Grid classification

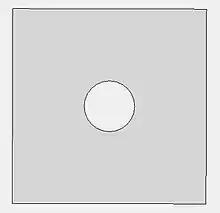
Fig 1 a. 2-D model of flow around cylinder

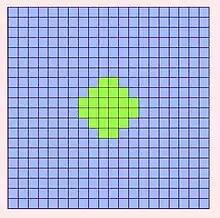
Fig 1 b. Representation of 2-D model of flow around cylinder using cartesian grid.

Most of the fluid flow equations are easily solved by discretizing procedures using the Cartesian coordinate system. In this system the implementation of finite volume method is simpler and easier to understand. But most of the engineering problems deal with complex geometries that don’t work well in the Cartesian coordinate system. When the boundary region of the flow does not coincide with the coordinate lines of the structured grid then we can solve the problem by geometry approximation. Figures 1a. and 1b. shows how a cylinder can be approximated with the Cartesian coordinate system.